Godfrey Goldsborough

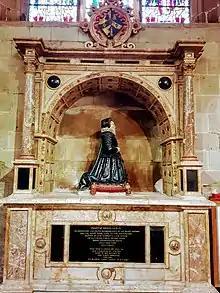
Monument in Worcester Cathedral to Abigail Goldsborough, first wife of Godfrey Goldsborough, Bishop of Gloucester. Erected by his second son Henry Goldsborough (d.30 July 1613)

Godfrey Goldsborough (1548 in Cambridge – 26 May 1604) was a Church of England clergyman and Bishop of Gloucester from 1598 to 1604. He also served as a Prebendary of Worcester.